Lithuania–Sweden relations

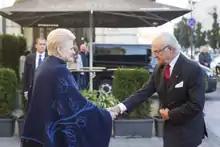
President of Lithuania Dalia Grybauskaitė and King of Sweden Carl XVI Gustaf in 2015

The Swedish Chamber of Commerce in Lithuania was started as Swedenhouse in 2001 and was converted into a Chamber of Commerce in 2005.